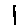
Label: 1